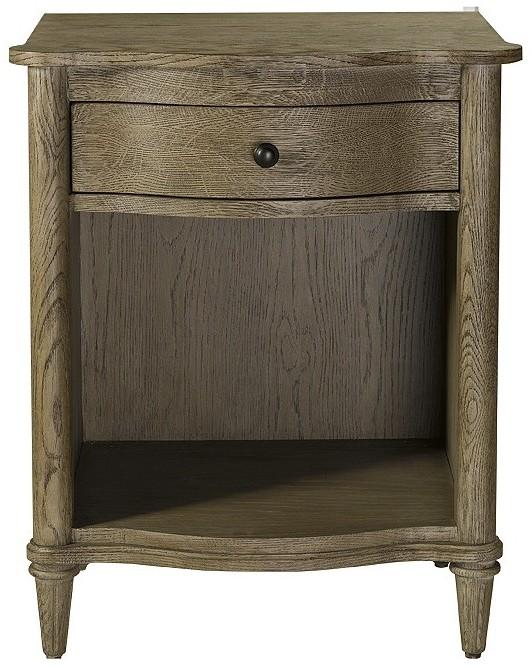
Category: Nightstands
Style: Rustic